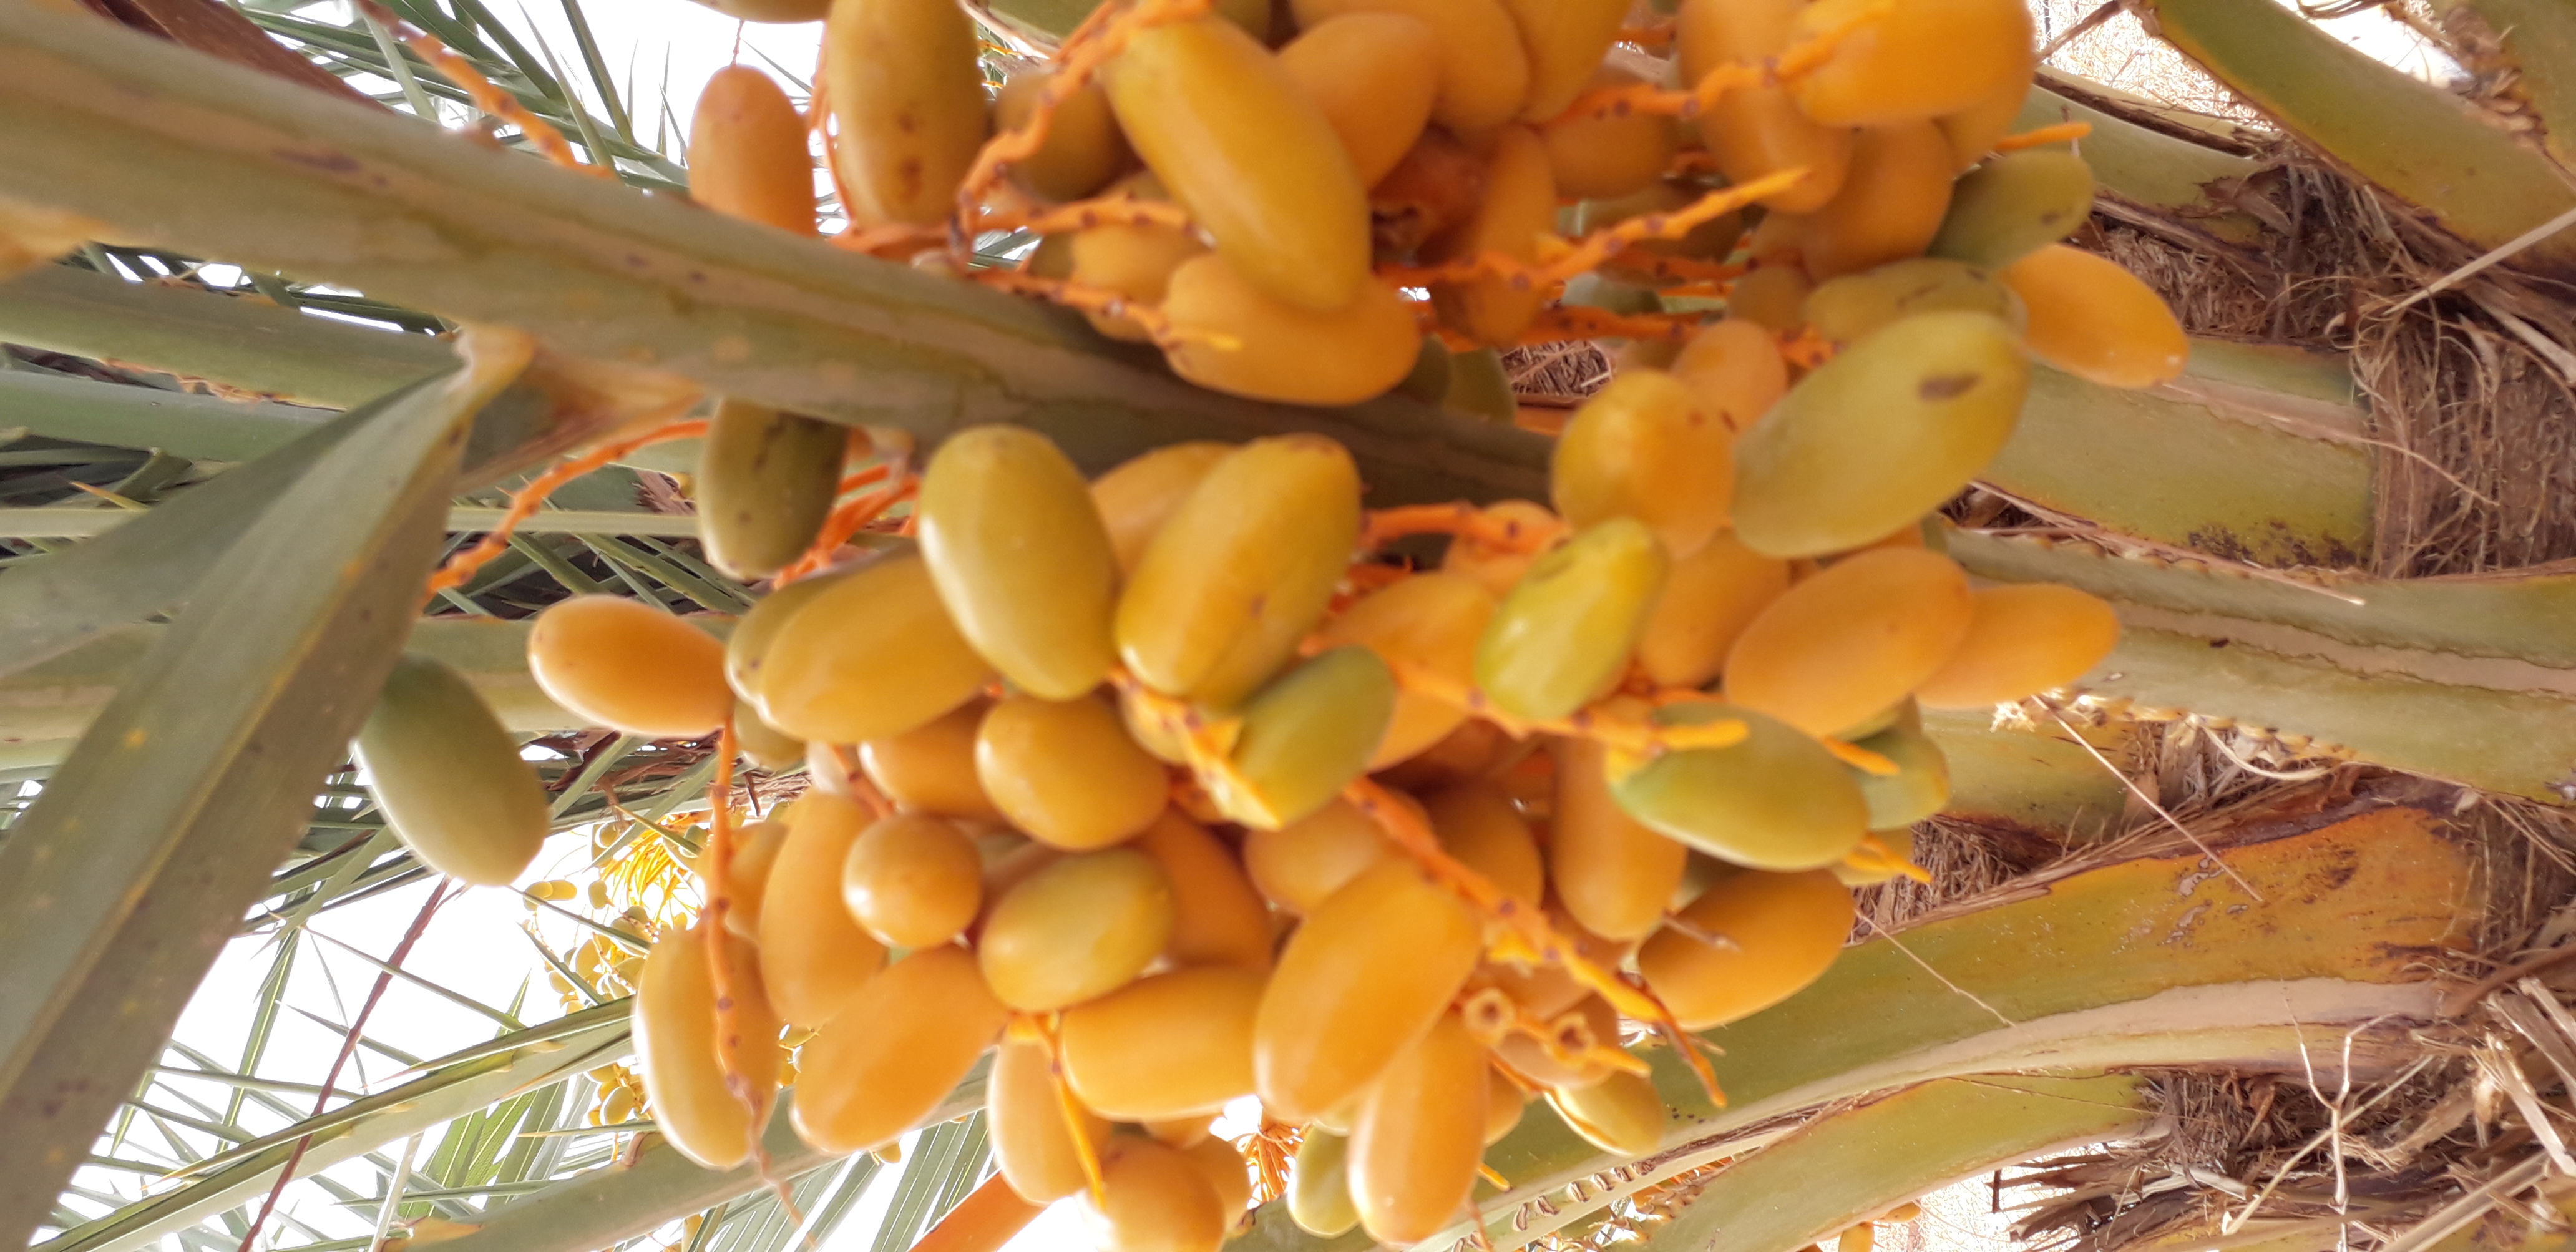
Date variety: kholt